Selene (Underworld)

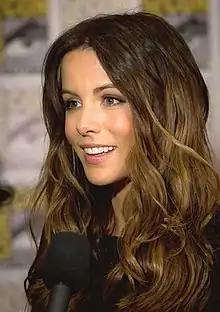
Kate Beckinsale at San Diego Comic-Con in 2011

In 2003's "Underworld", Kate Beckinsale became known as an actor and stated that it was markedly different from her previous work and Beckinsale has said she was grateful for the change of pace after appearing in "a bunch of period stuff and then a bunch of romantic comedies." "It was quite a challenge for me to play an action heroine and pull off all that training when [in real life] I can't catch a ball if it's coming my way." The film received mostly negative reviews but was a surprise box office hit and has gained a cult following.